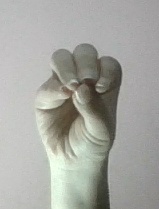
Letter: ha